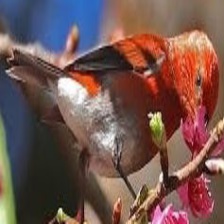
Species: APAPANE
Scientific name: HIMATIONE SANGUINEA